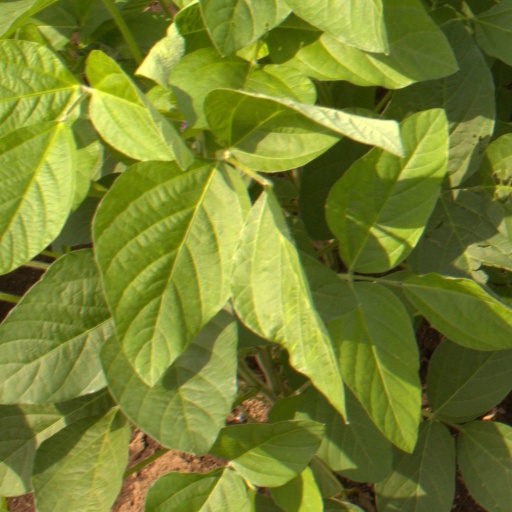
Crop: soybean